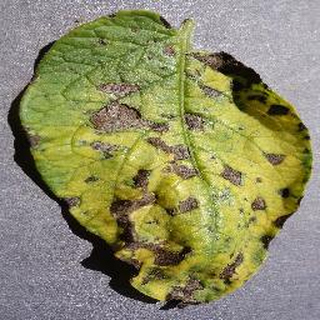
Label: potato_early_blight